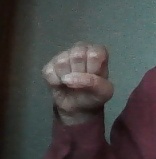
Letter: saad